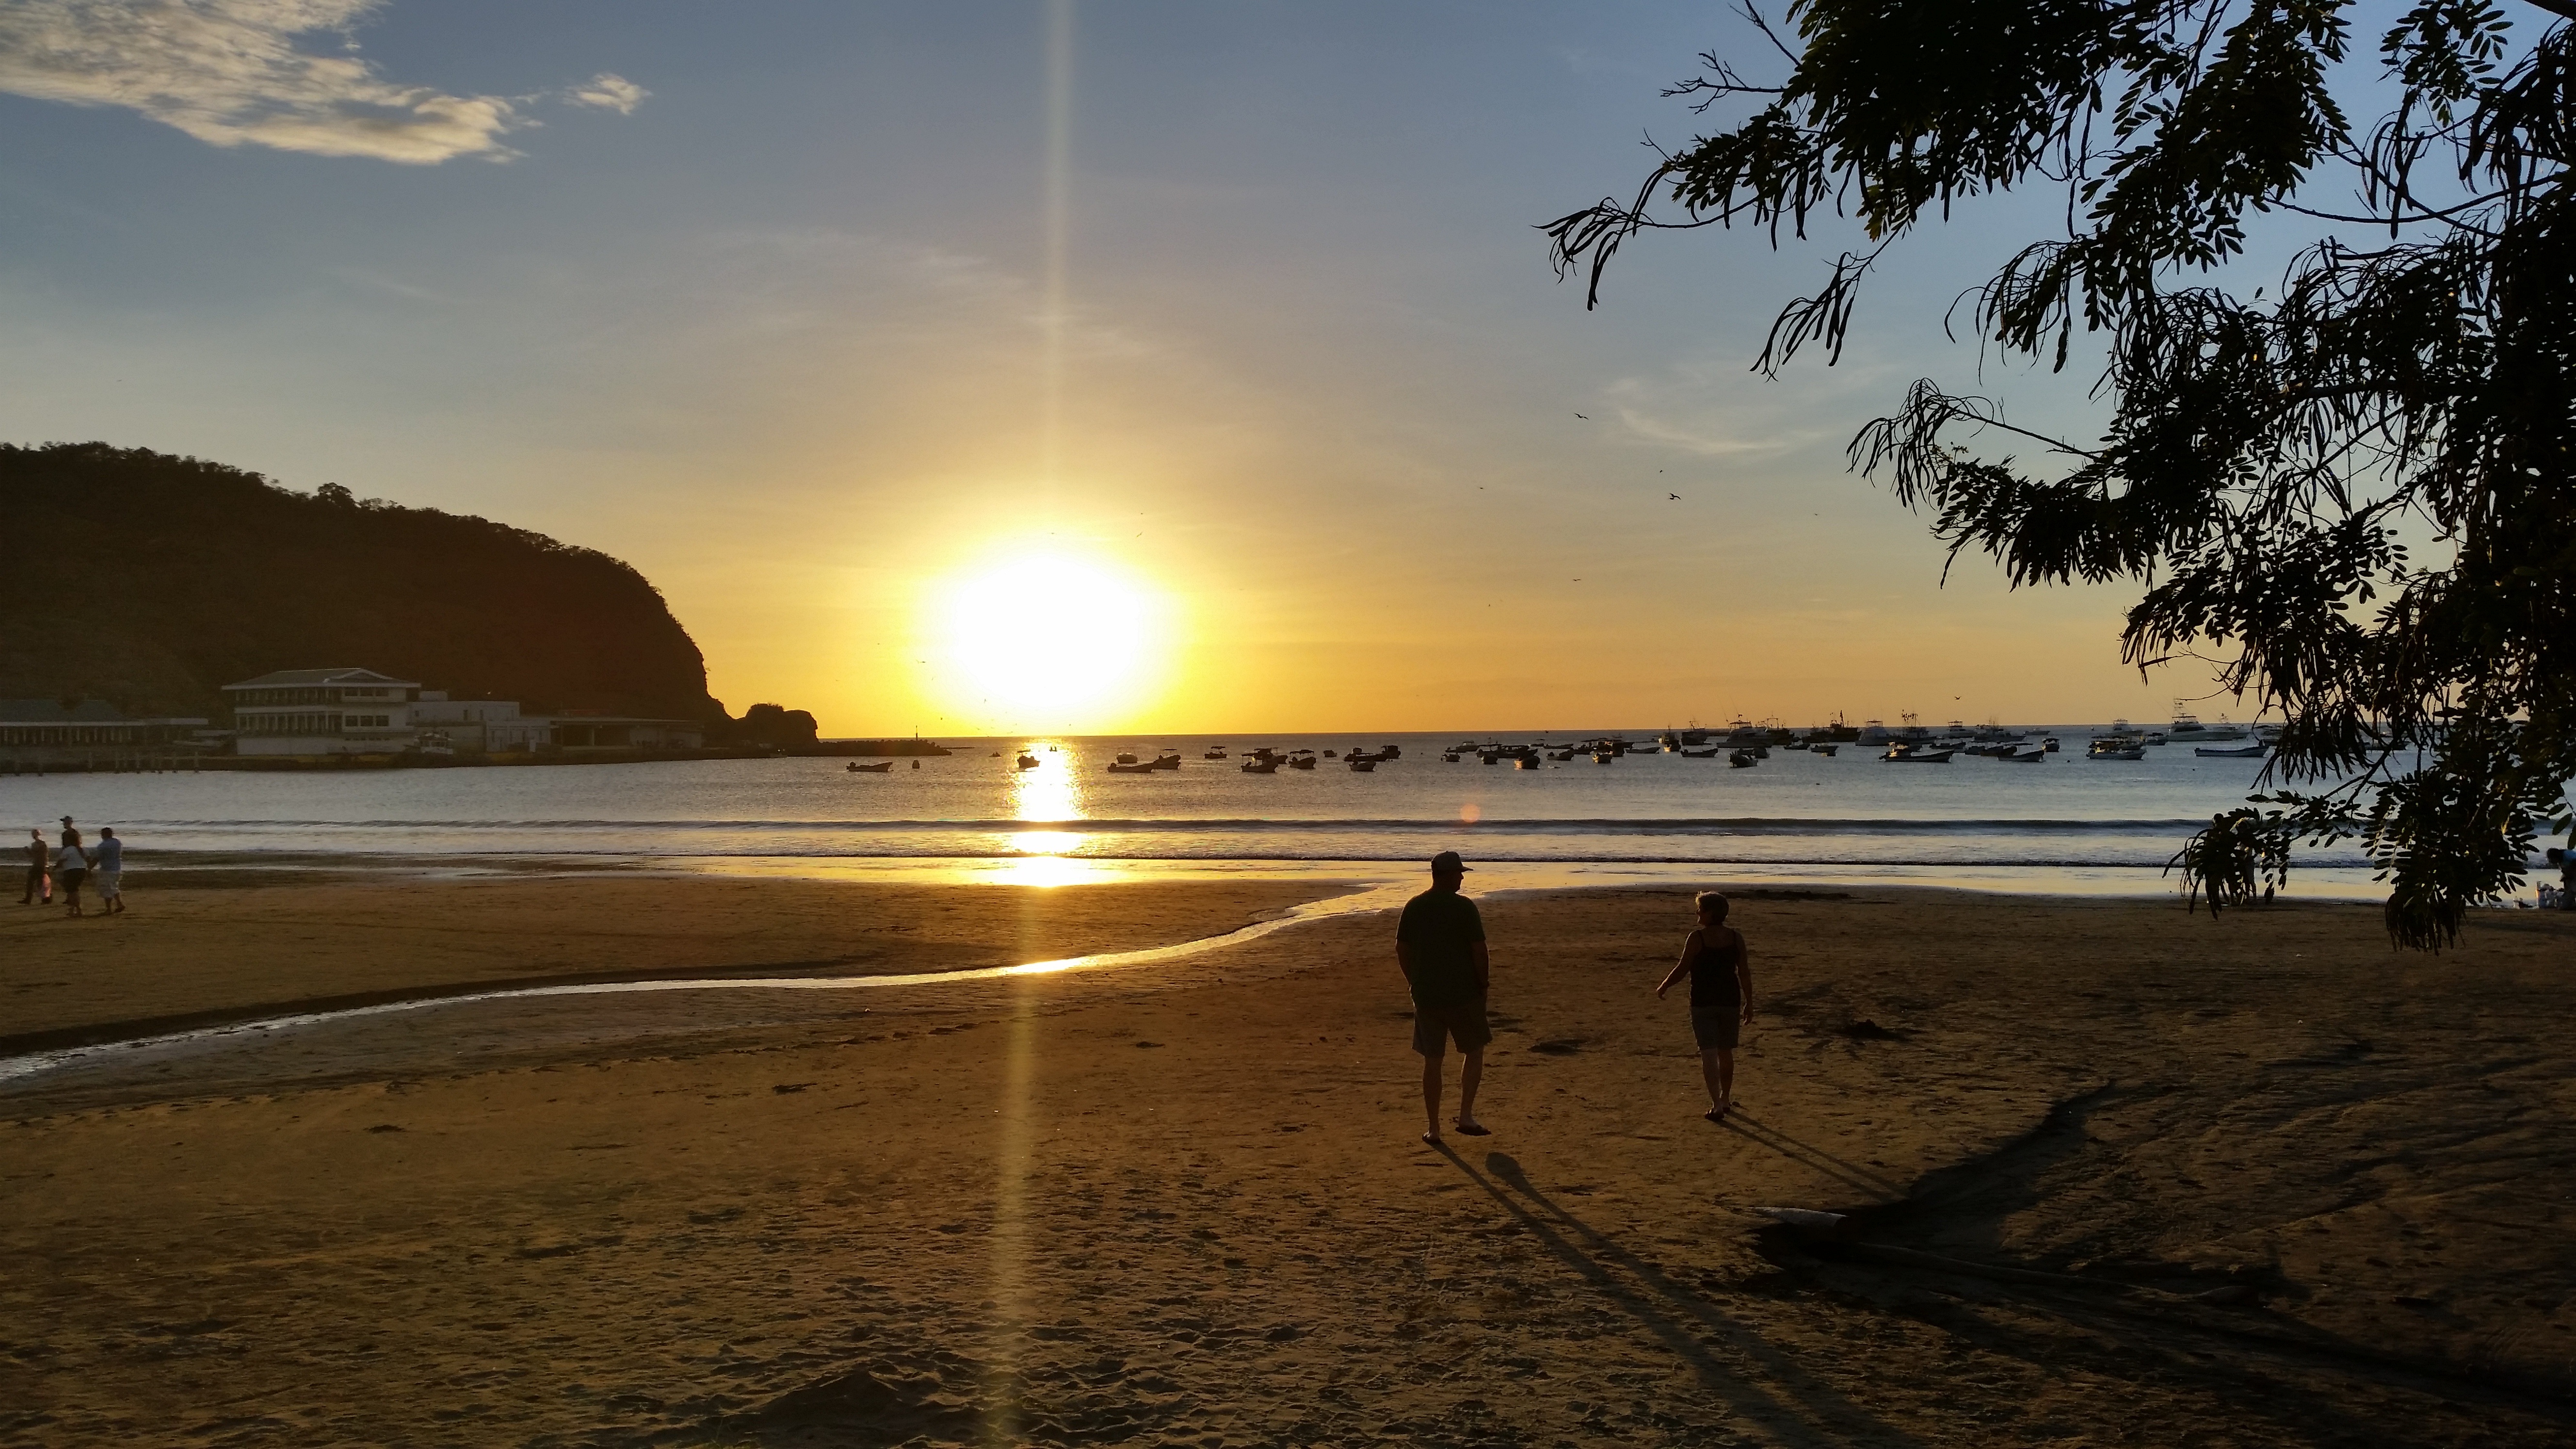
beach, landscape, sea, coast, sand, ocean, horizon, sun, sunrise, sunset, sunlight, morning, shore, wave, dawn, dusk, evening, holiday, bay, body of water, nicaragua, wind wave, sanjuandelsur